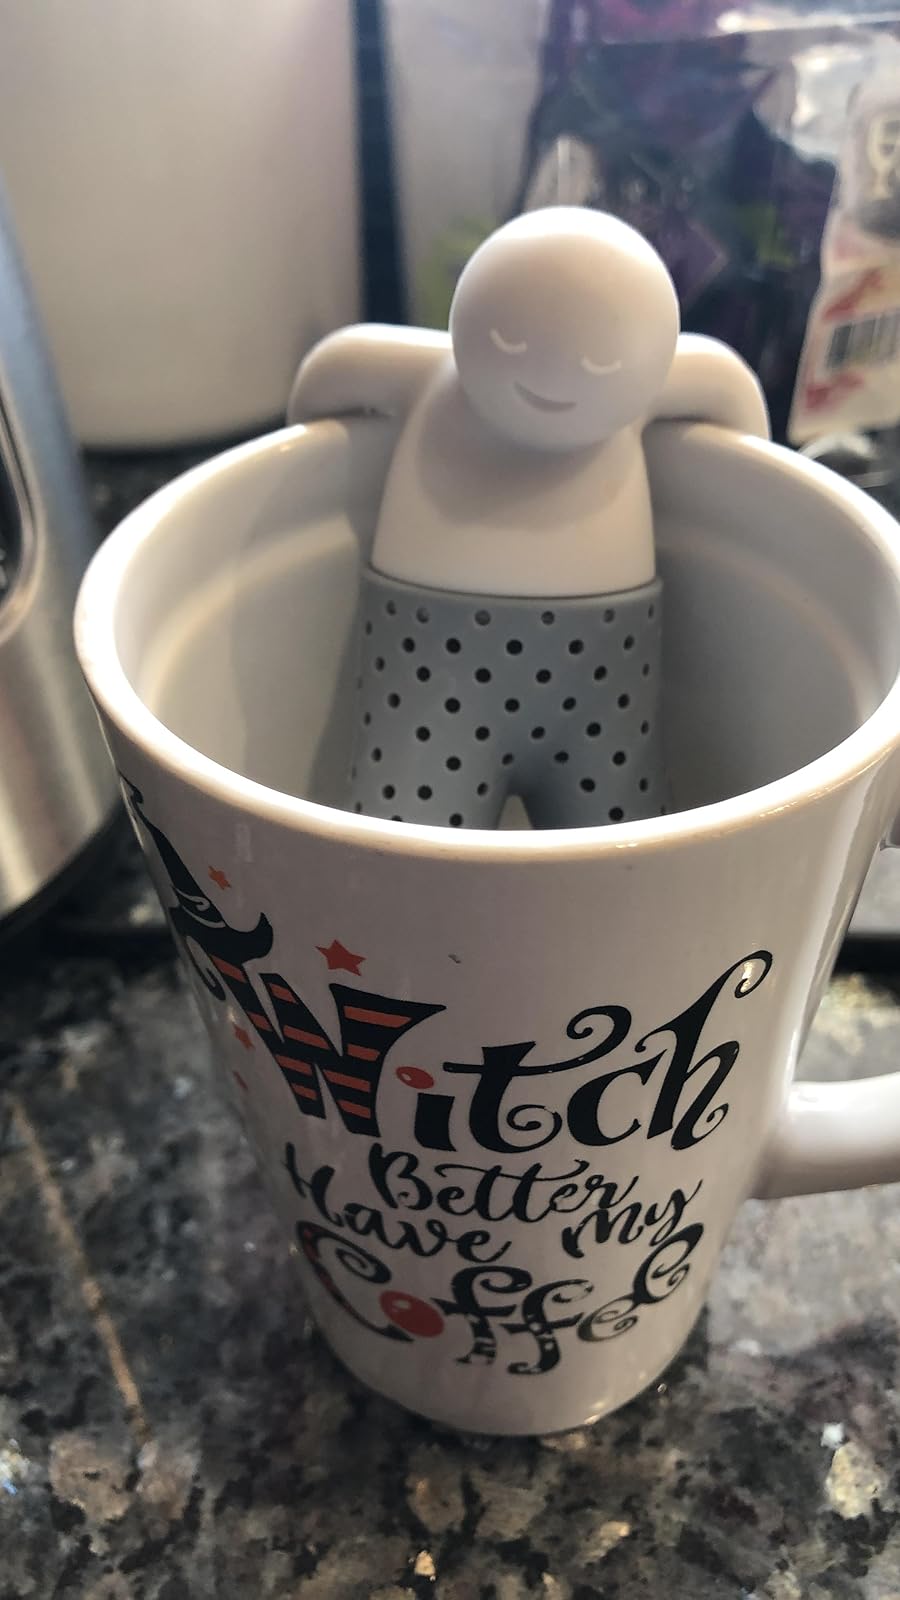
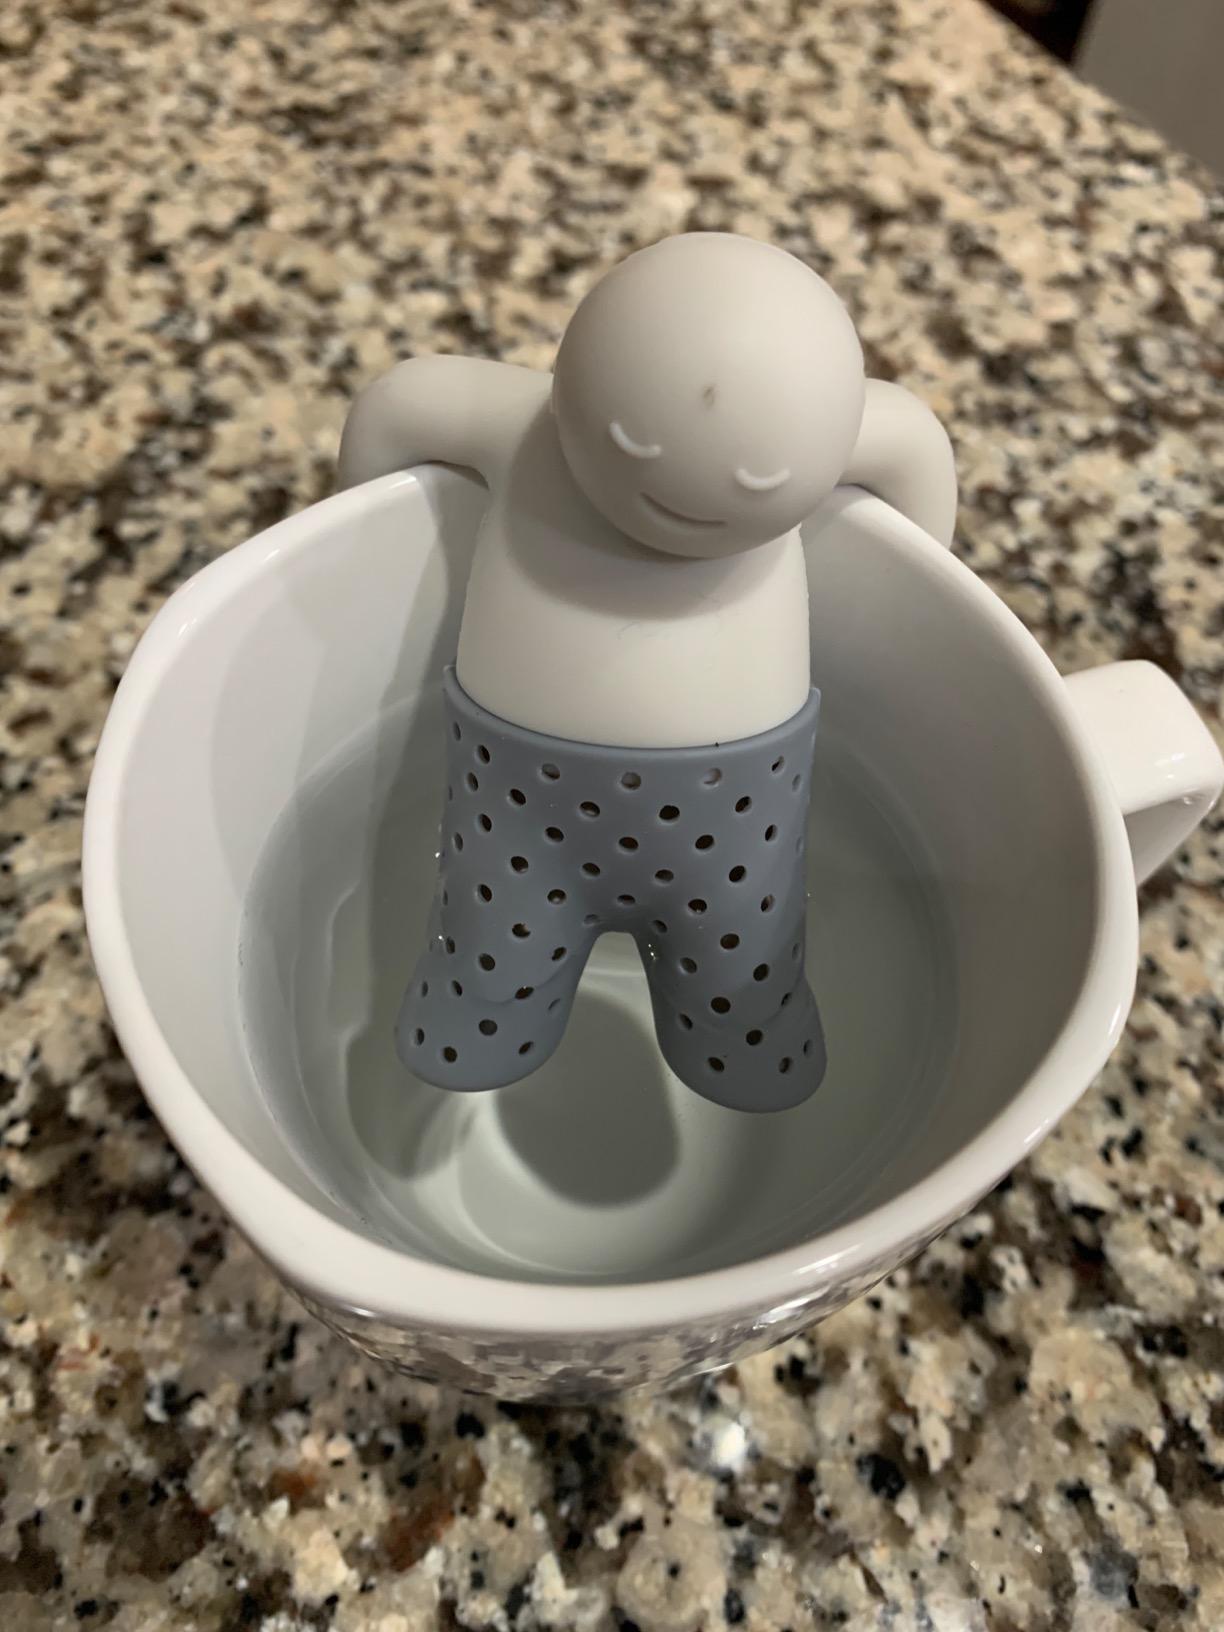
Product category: items_tea
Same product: yes